Prom

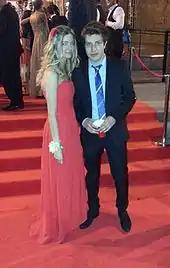
Couple of students in Paris, 2013.

Traditionally, boys dress in black or white formal wear, often tuxedos regardless of the time of the event, sometimes paired with ties or bow ties with vests or cummerbunds, in some cases in colors matching their date's dress.